Peter Courtenay (bishop)

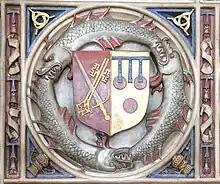
Arms of Bishop Peter Courtenay (d.1492), showing the arms of the See of Exeter impaling Courtenay of Powderham, incorporating heraldic badges of dolphins of Courtenay of Powderham, Hungerford sickles and Peverell garbs. Detail from the Courtenay Mantelpiece, Bishop's Palace, Exeter

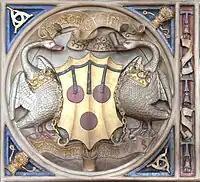
Arms of Bishop Peter Courtenay (d.1492), "Or, 3 torteaux a label of 3 points azure each point charged with 3 plates in pale" with supporters the Bohun swans, each collared with a crown and chained or. Gothic text above: "Honor Deo et Regi" (Honour to God and the king); beneath: "Arma Petri Exon(iensis) Epi(scopi)" (Arms of Peter, Bishop of Exeter). The sickles in triangle are a badge of the Hungerford family and the garbs a badge of the Peverells. The letters Tau with a bell pendant are a symbol of Saint Anthony the Great, reflecting Courtenay's Mastership of St Anthony's Hospital in London in 1470. Detail from Bishop Peter Courtenay's Mantelpiece, Bishop's Palace, Exeter

Peter Courtenay ( – 23 September 1492) was Bishop of Exeter (1478–87) and Bishop of Winchester (1487-92), and also had a successful political career during the tumultuous years of the Wars of the Roses.